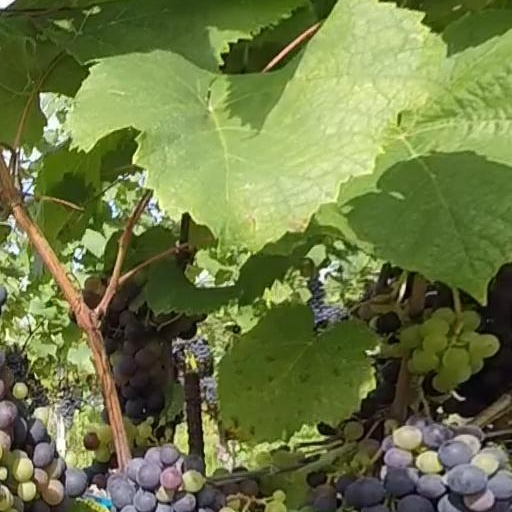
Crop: grape